Leo Szilard

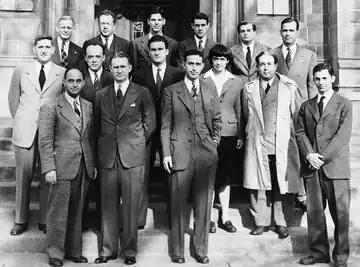
The Metallurgical Laboratory scientists, with Szilard second from right, in the lab coat

At its December 6, 1941, meeting, the National Defense Research Committee resolved to proceed with an all-out effort to produce atomic bombs. This decision was given urgency by the Japanese attack on Pearl Harbor the following day that brought the United States into World War II. It was formally approved by Roosevelt in January 1942. Arthur H. Compton from the University of Chicago was appointed head of research and development. Against Szilard's wishes, Compton concentrated all the groups working on reactors and plutonium at the Metallurgical Laboratory of the University of Chicago. Compton laid out an ambitious plan to achieve a chain reaction by January 1943, start manufacturing plutonium in nuclear reactors by January 1944, and produce an atomic bomb by January 1945.